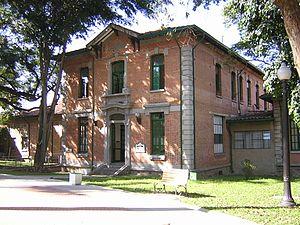
Cet article liste les monuments nationaux du département de l'Antioquia, en Colombie. Au 27 septembre 2018, 125 monuments nationaux étaient recensés.